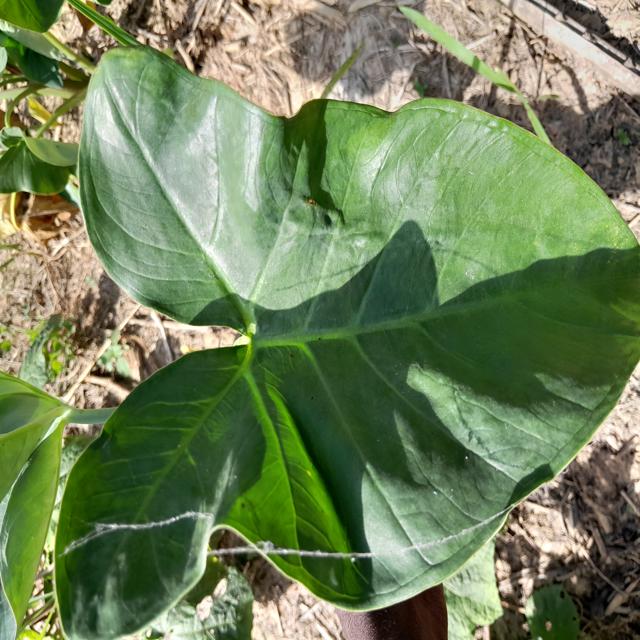
Label: Healthy